Swashbuckler (film)

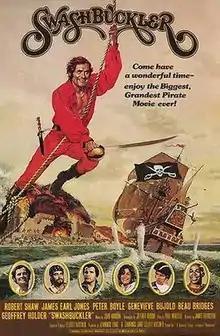
Original film poster by John Solie

Swashbuckler is a 1976 American romantic adventure film. The film is based on the story "The Scarlet Buccaneer", written by Paul Wheeler and adapted for the screen by Jeffrey Bloom. It was directed by James Goldstone and was rated PG.